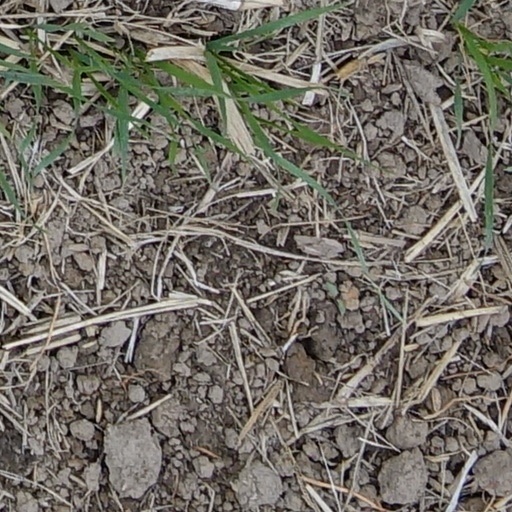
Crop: wheat